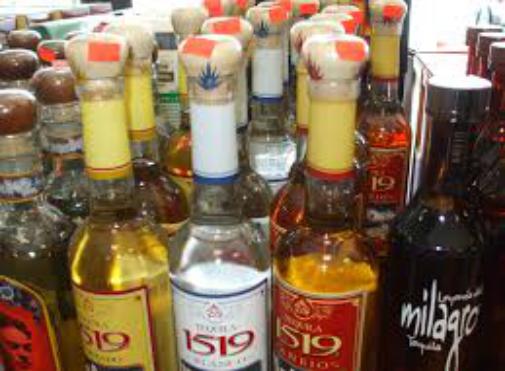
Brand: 1519 Tequila
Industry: Food